The Company Band

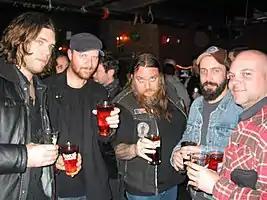
The Company Band, left to right: Dave Bone, Jess Margera, James Rota, Neil Fallon and BradDavis

The Company Band is an American heavy metal band. Formed in 2007, the band is a supergroup featuring vocalist Neil Fallon (of Clutch), guitarists James A. Rota (of Fireball Ministry) and Dave Bone, bassist Brad Davis (of Fu Manchu), and drummer Jess Margera (of CKY and Viking Skull). The group was formed by Margera, who enlisted the individual musicians. Initially featuring Jason Diamond of Puny Human on bass, the band released its debut extended play (EP) "Sign Here, Here, and Here" in 2008.